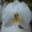
Label: orchid